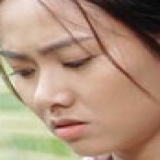
diễn viên Trúc Mây